COVID-19 pandemic in North Macedonia

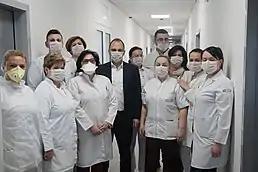
Health Minister Venko Filipče visiting the National Institute of Public Health in Skopje.

On 17 April, 36 new cases were registered positive: 22 in Skopje, 4 in Kumanovo, 3 in Prilep, Struga and Veles each and 1 in Bitola. Three deaths were confirmed and 18 recovered.